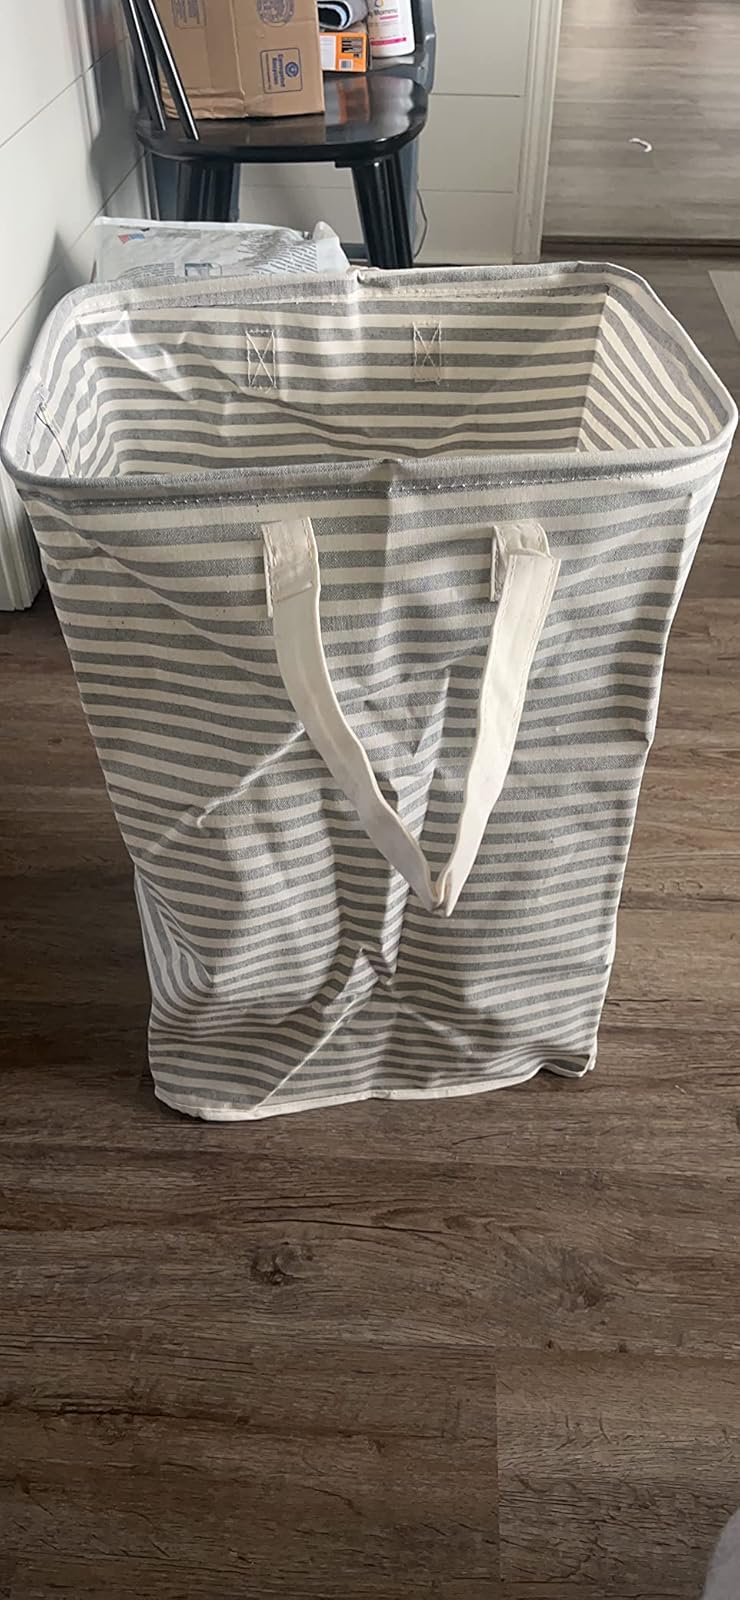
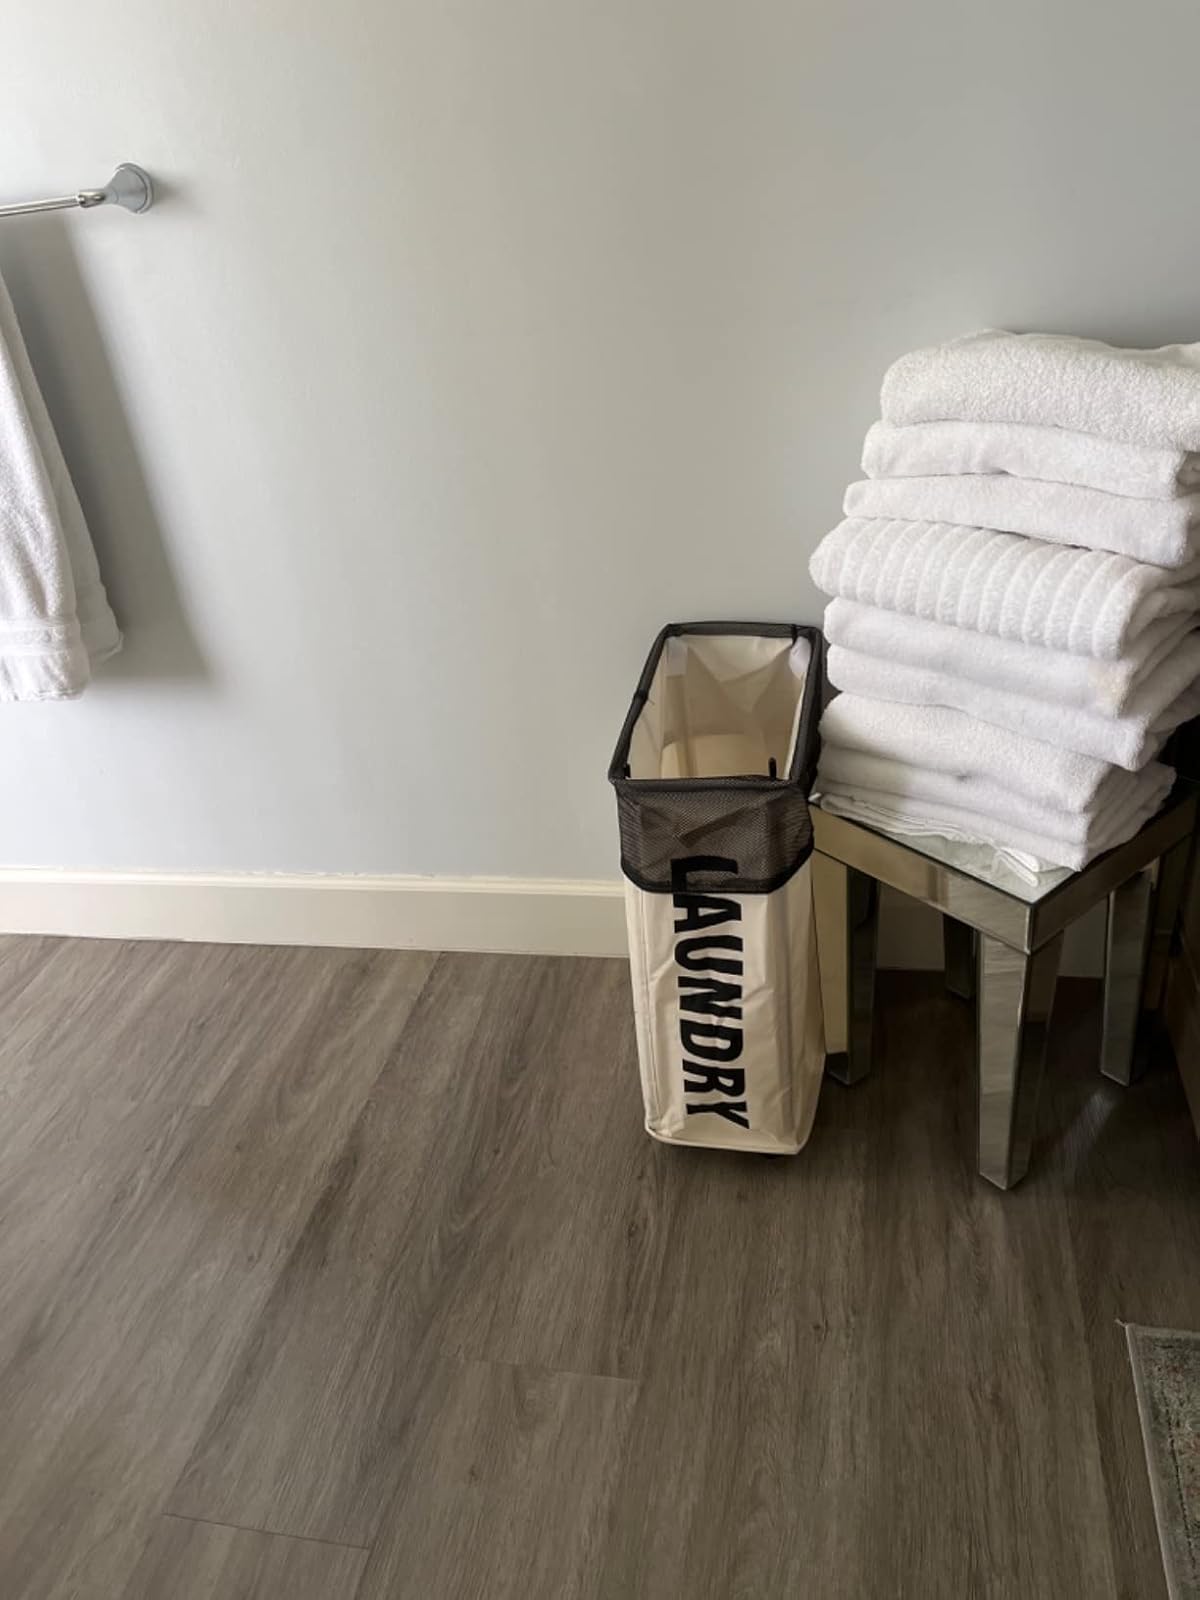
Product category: items_hamper
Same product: no